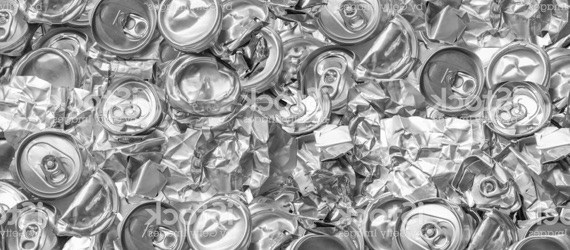
Label: metal